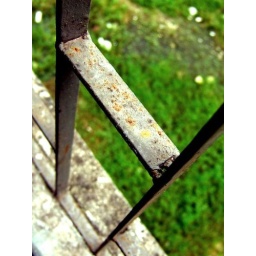
Keeping people like me from jumping to the ground below :-(.